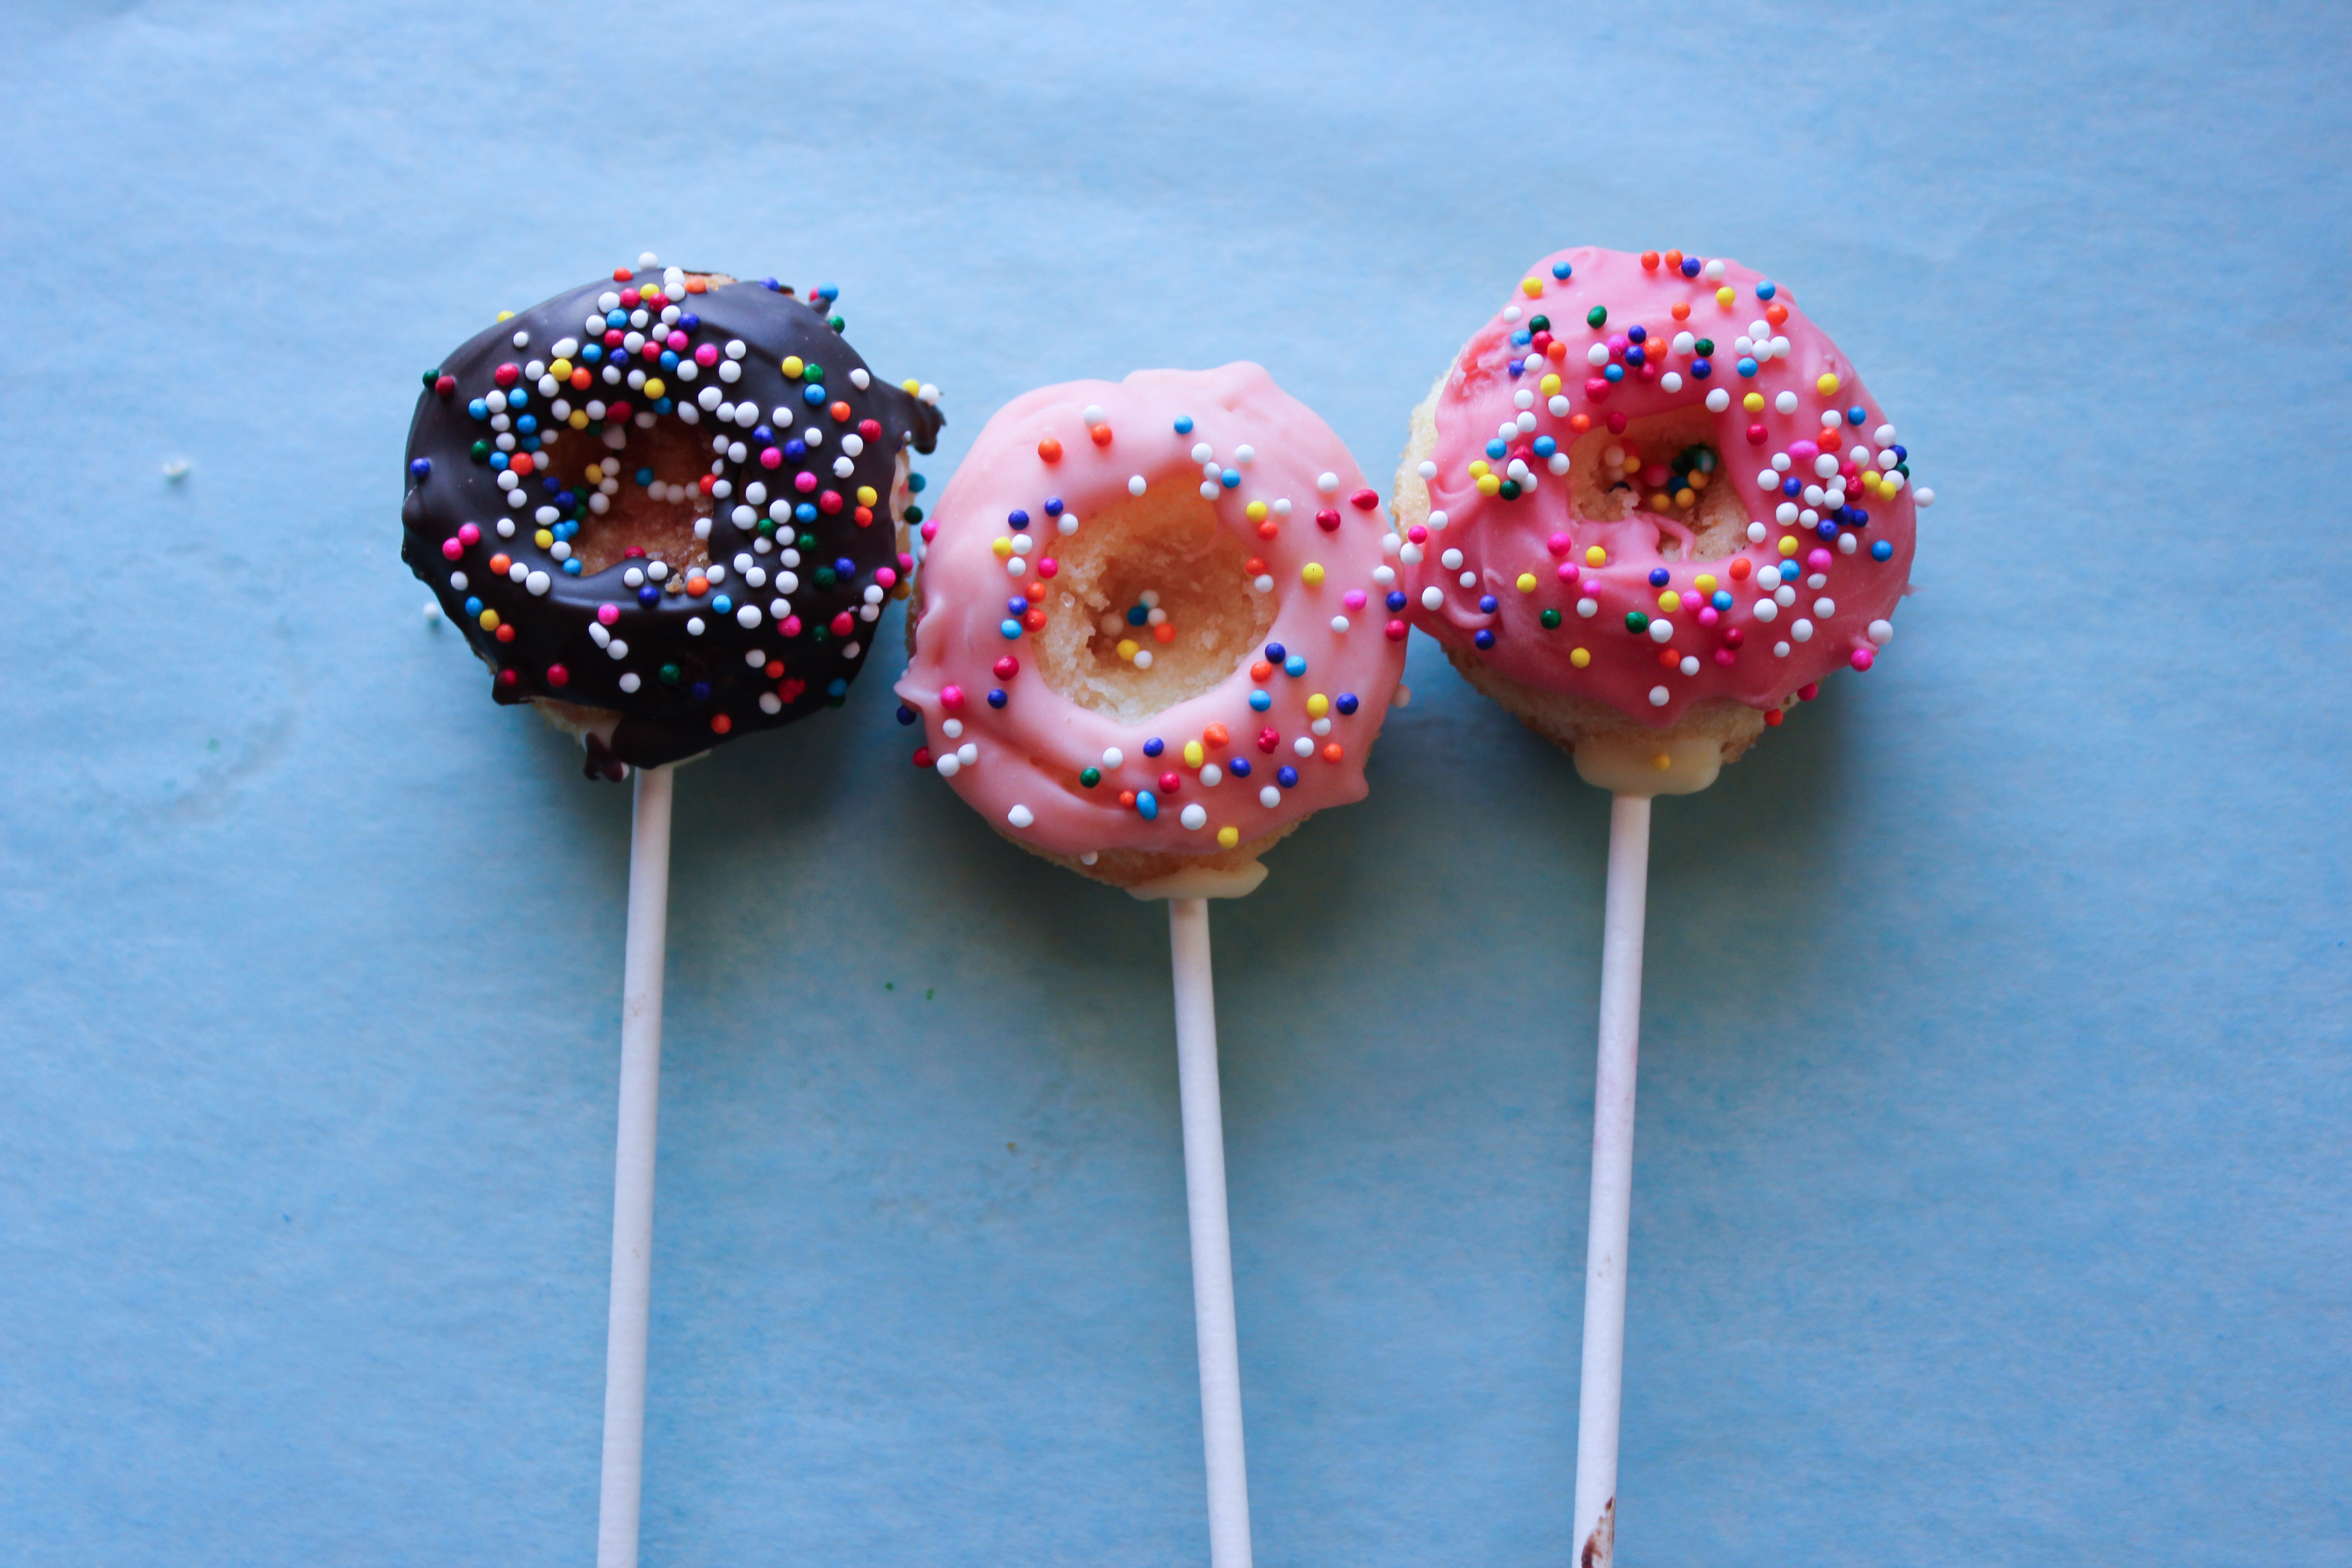
sweet, flower, food, baking, dessert, cake, baked, miniature, lollipop, sugar, icing, tasty, candy, organ, sweetness, sprinkles, confectionery, cake pop